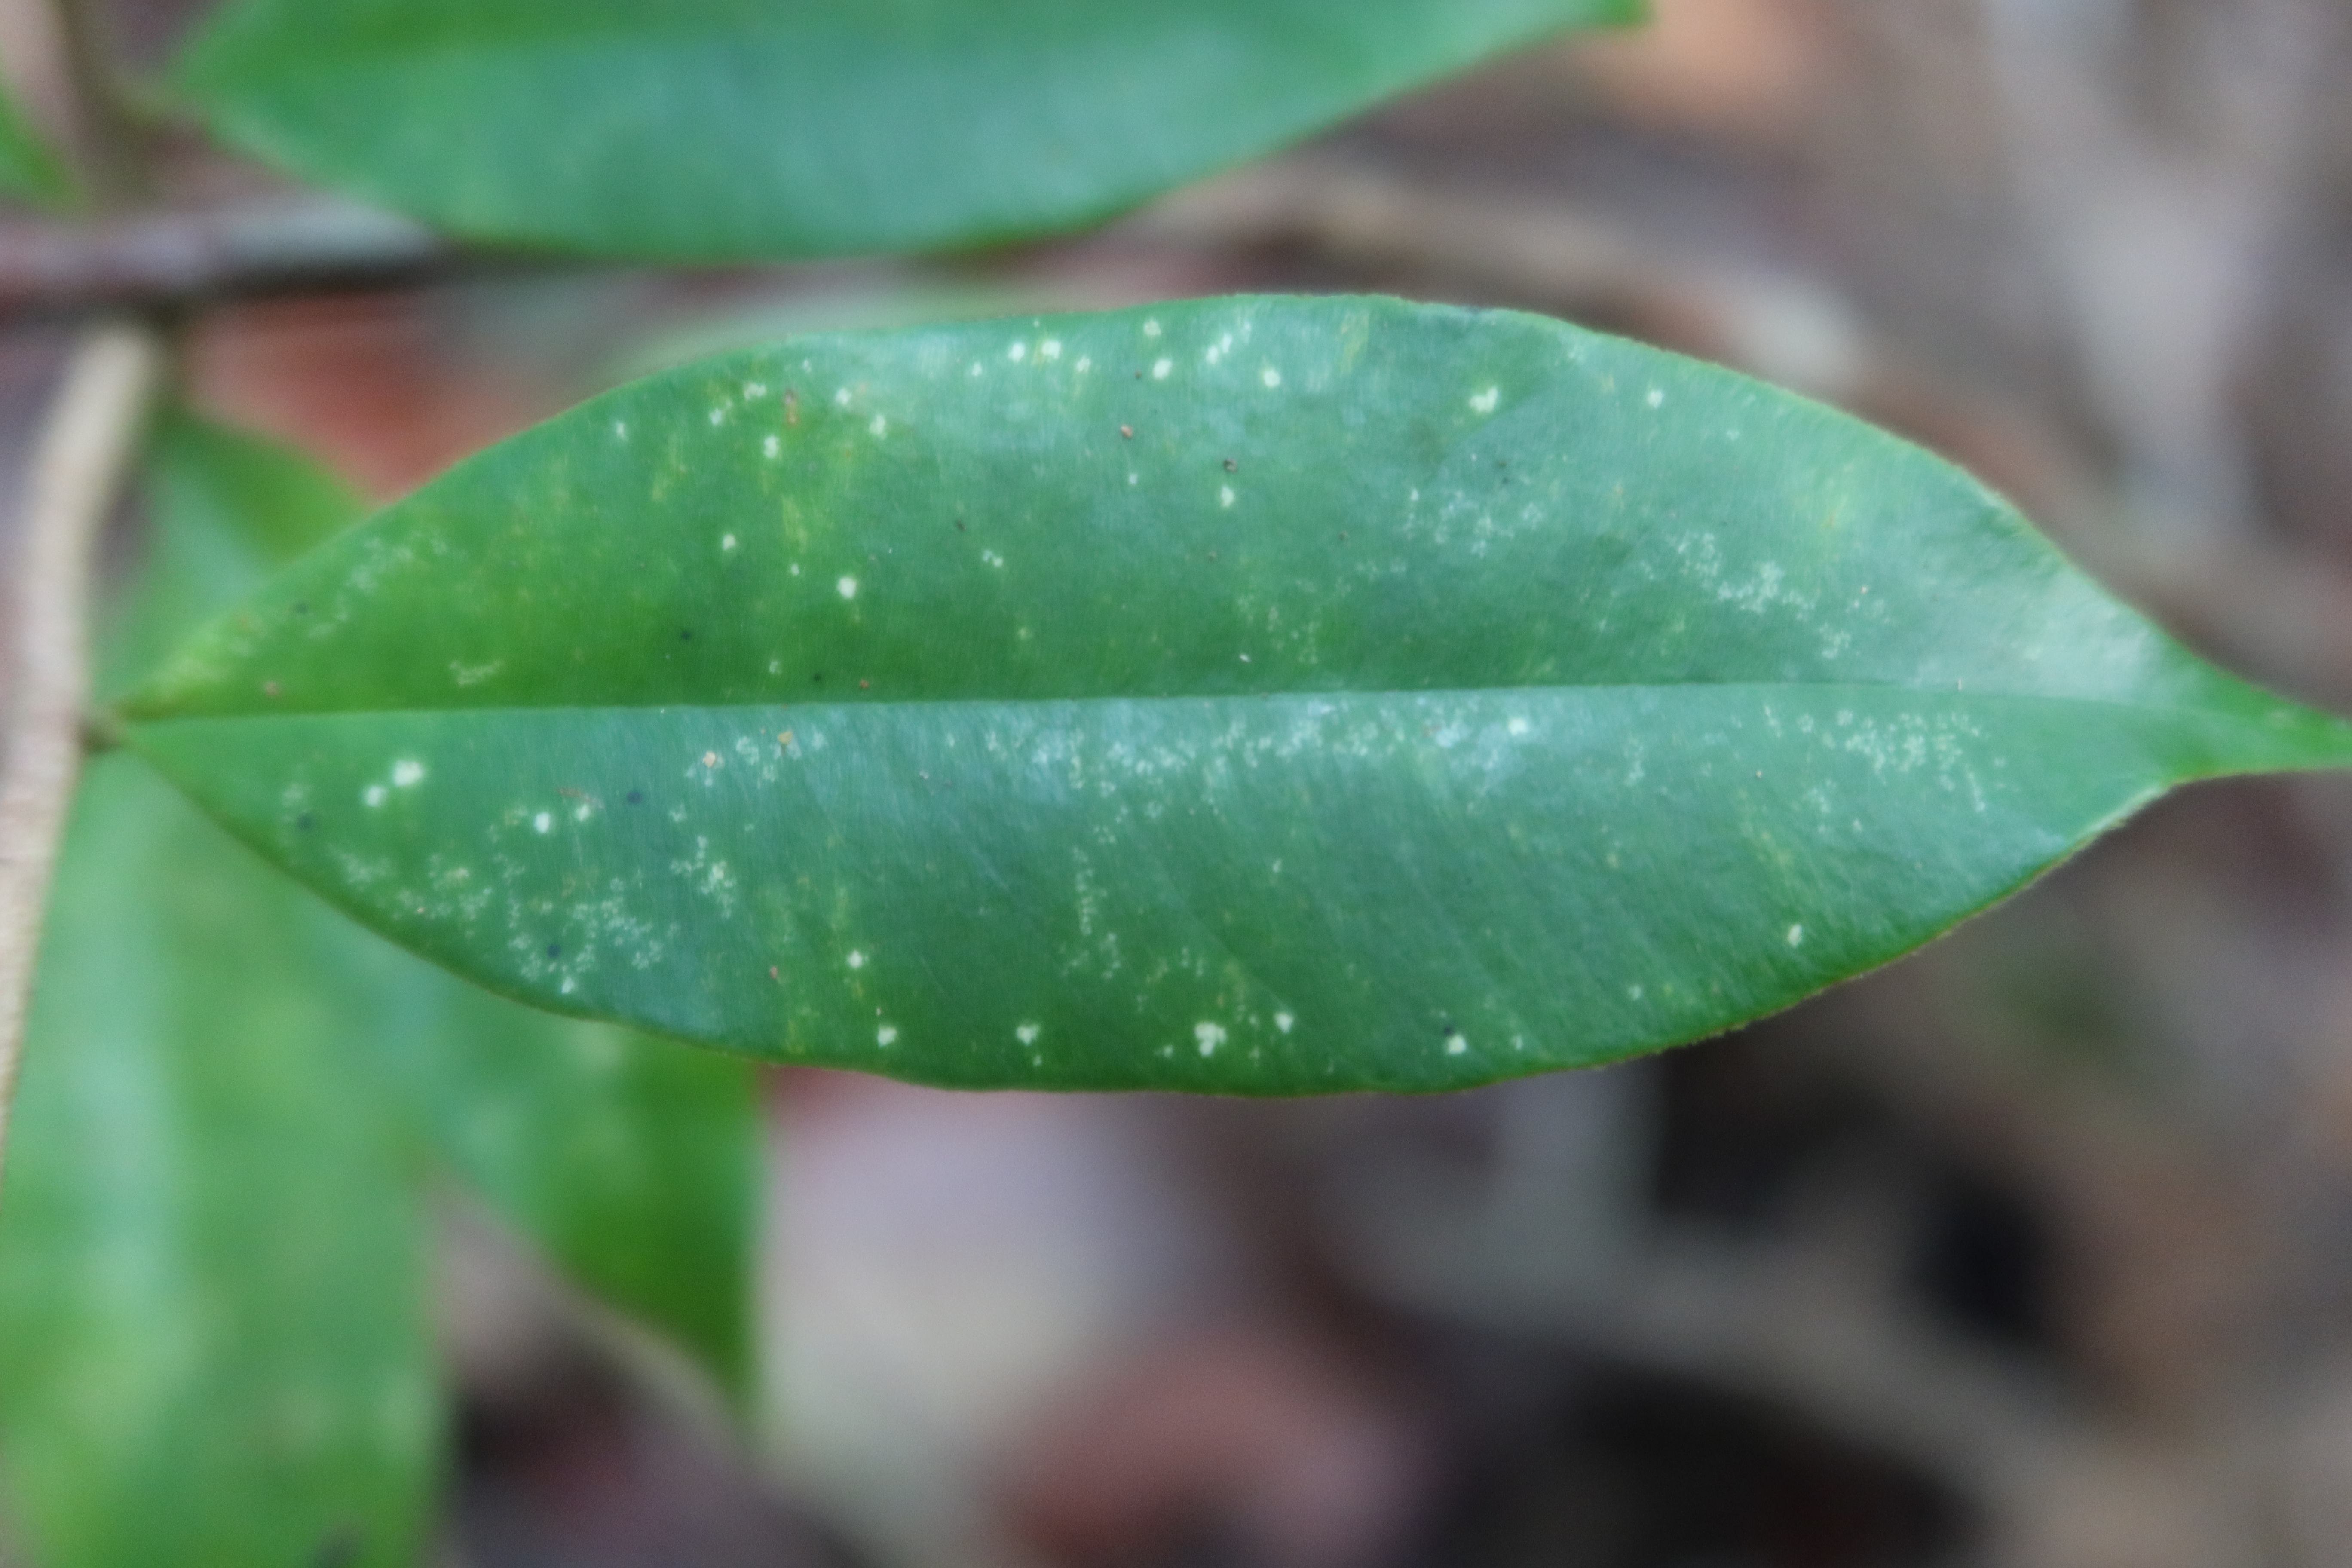
Label: Powdery mildew